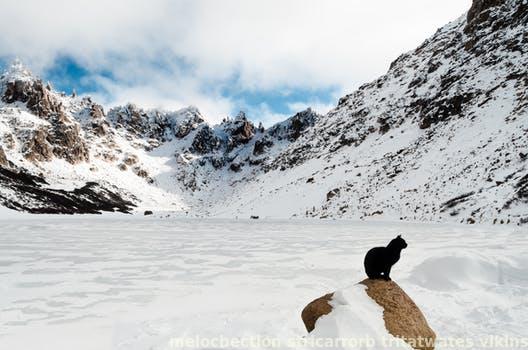
Label: Watermark